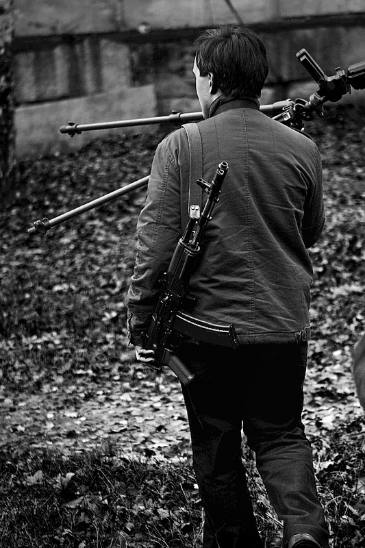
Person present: Yes